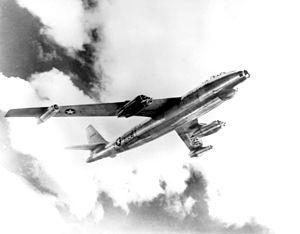
Le Boeing B-47 Stratojet est un bombardier moyen à réaction et à long rayon d'action mis en service en 1951 dans l'United States Air Force. Conçu par la société Boeing Company et produit par l'avionneur ainsi que par des sous-traitants, il est construit à plus de 2 000 exemplaires. Propulsé par six turboréacteurs, il a une vitesse de croisière de plus de 900 km/h et peut voler à plus de 12 000 mètres d'altitude. Les versions les plus abouties du B-47 peuvent emporter plus de 11 tonnes de bombes et disposent d'un rayon d'action de 3 800 km, qui peut être augmenté avec l'usage du ravitaillement en vol.